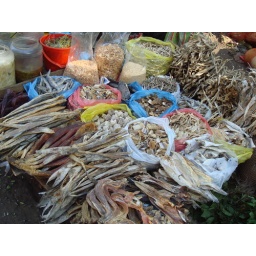
Preserved fish seller in Chinese market in Rangoon